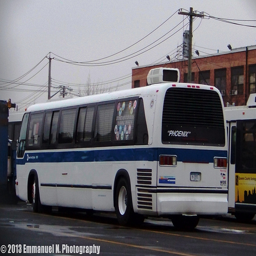
A white bus on the street on a cloudy day.
A bus is towards the side of the road.
A large white city bus traveling past another parked bus.
A white bus moving along on a road.
A long white bus driving in the street.